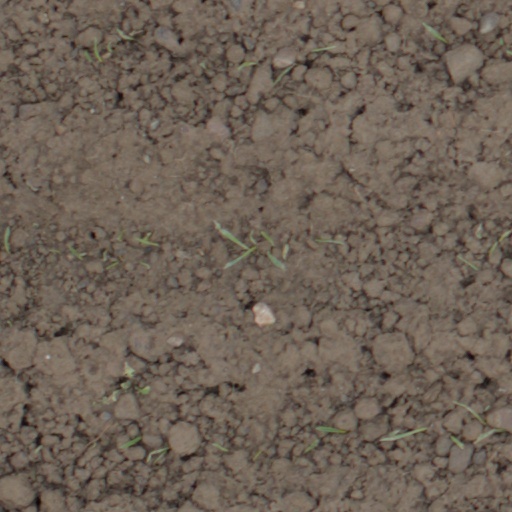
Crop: wheat